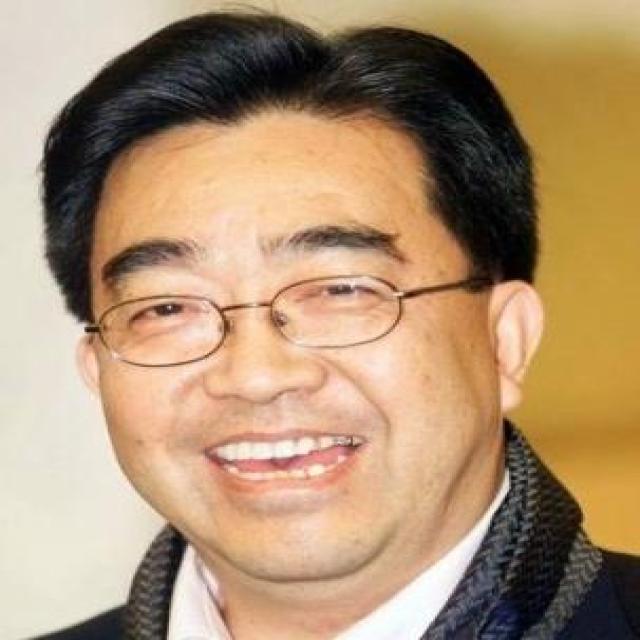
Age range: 45-64